Michael Cole (wrestling)

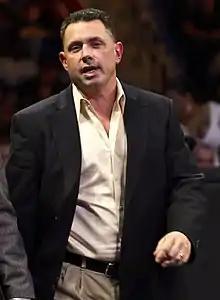
Cole in 2010

Sean Michael Coulthard (born December 8, 1966), better known by his ring name Michael Cole, is an American professional wrestling commentator and journalist. Since 1997, he has been signed to WWE, where he serves as the play-by-play commentator for the Raw brand and as the vice president of announcing since 2020.